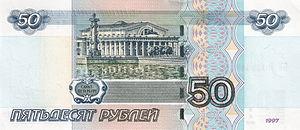
Le rouble russe, est l'unité monétaire de la Fédération de Russie depuis le 1ᵉʳ janvier 1993. Son symbole ₽ est devenu officiel le 11 décembre 2013. Il est divisé en 100 kopecks.